Cleopatra

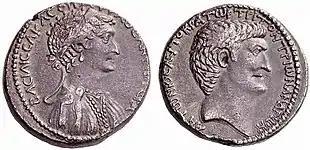
Cleopatra and Mark Antony on the obverse and reverse, respectively, of a silver tetradrachm struck at the Antioch mint in 36 BC, with Greek legends: BACIΛΙCCA KΛΕΟΠΑΤΡΑ ΘΕΑ ΝΕωΤΕΡΑ (Basilissa Kleopatra thea neotera – Queen Cleopatra younger goddess), ANTωNIOC AYTOKPATωP TPITON TPIωN ANΔPωN (Antonios autokrator triton trion andron – Antony imperator for the third time triumvir)

While Octavian occupied Athens, Antony and Cleopatra landed at Paraitonion in Egypt. The couple then went their separate ways, Antony to Cyrene to raise more troops and Cleopatra to the harbor at Alexandria in an attempt to mislead the oppositional party and portray the activities in Greece as a victory. She was afraid that news about the outcome of the battle of Actium would lead to a rebellion. It is uncertain whether or not, at this time, she actually executed Artavasdes II and sent his head to his rival, Artavasdes I of Media Atropatene, in an attempt to strike an alliance with him.